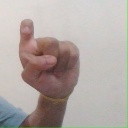
अक्षर: इ